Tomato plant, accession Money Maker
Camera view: tilt-top (135 deg); turntable rotation: 180 degrees
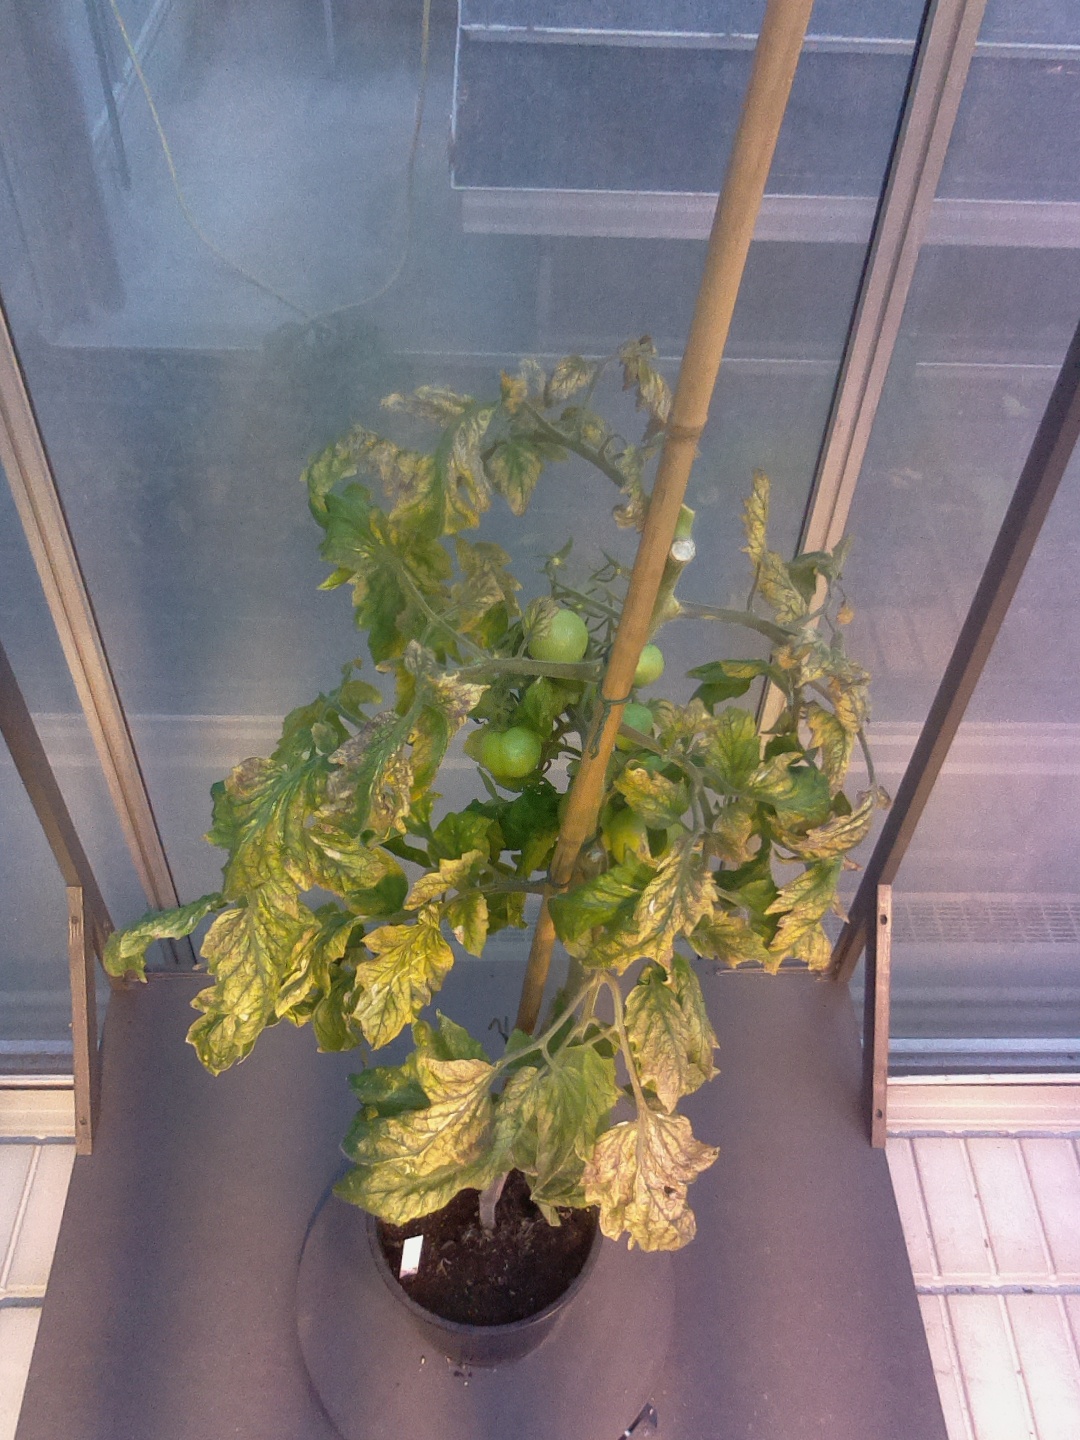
BBCH growth stage 79: 90% -100% of final fruit size